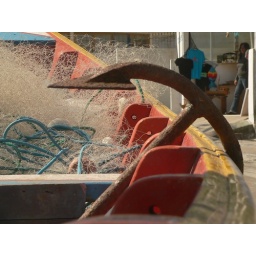
Another fishing boat in the street